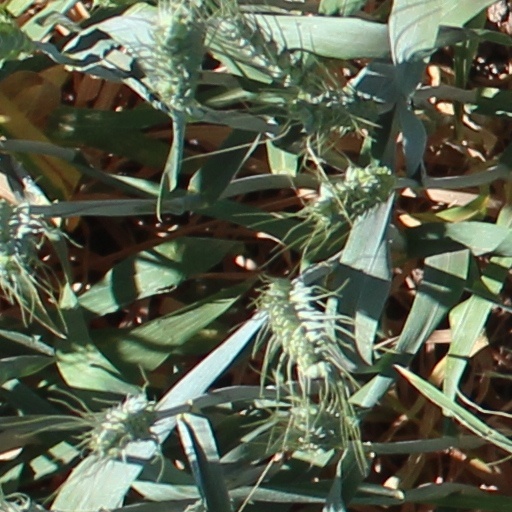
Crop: wheat